Staten Island University Hospital

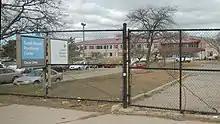
South Beach Psychiatric Center

Founded in December 1861 as the Samuel R. Smith Infirmary, the institution adopted its current name during the 1990s with the merger of Staten Island Hospital (now the North Campus) and the Richmond Memorial Hospital (now the South Campus). SIUH maintains an academic affiliation with the State University of New York Downstate Medical Center College of Medicine and Touro College of Osteopathic Medicine, whose medical students and residents complete a portion of their training at SIUH. SIUH also operates, in conjunction with Wagner College, a Physician Assistant training program and a Physician Assistant Fellowship in Emergency Medicine.